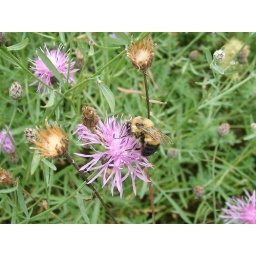
This bumblebee was flying from flower to flower in a small field outside of Beekmantown NY.